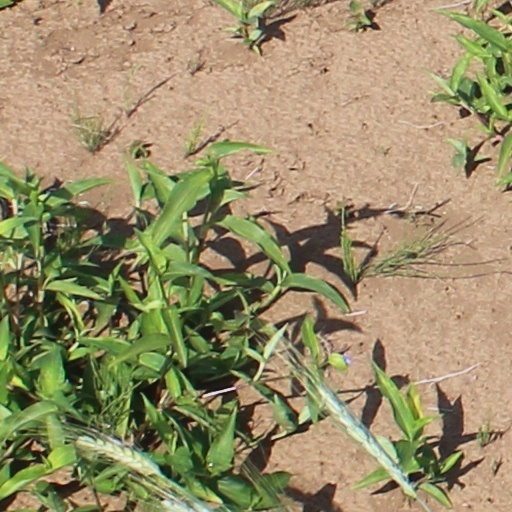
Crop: wheat